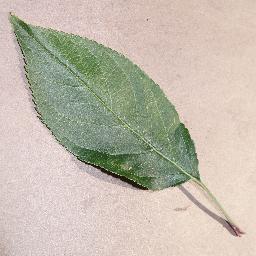
Label: Apple___healthy